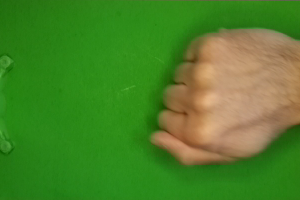
Label: rock